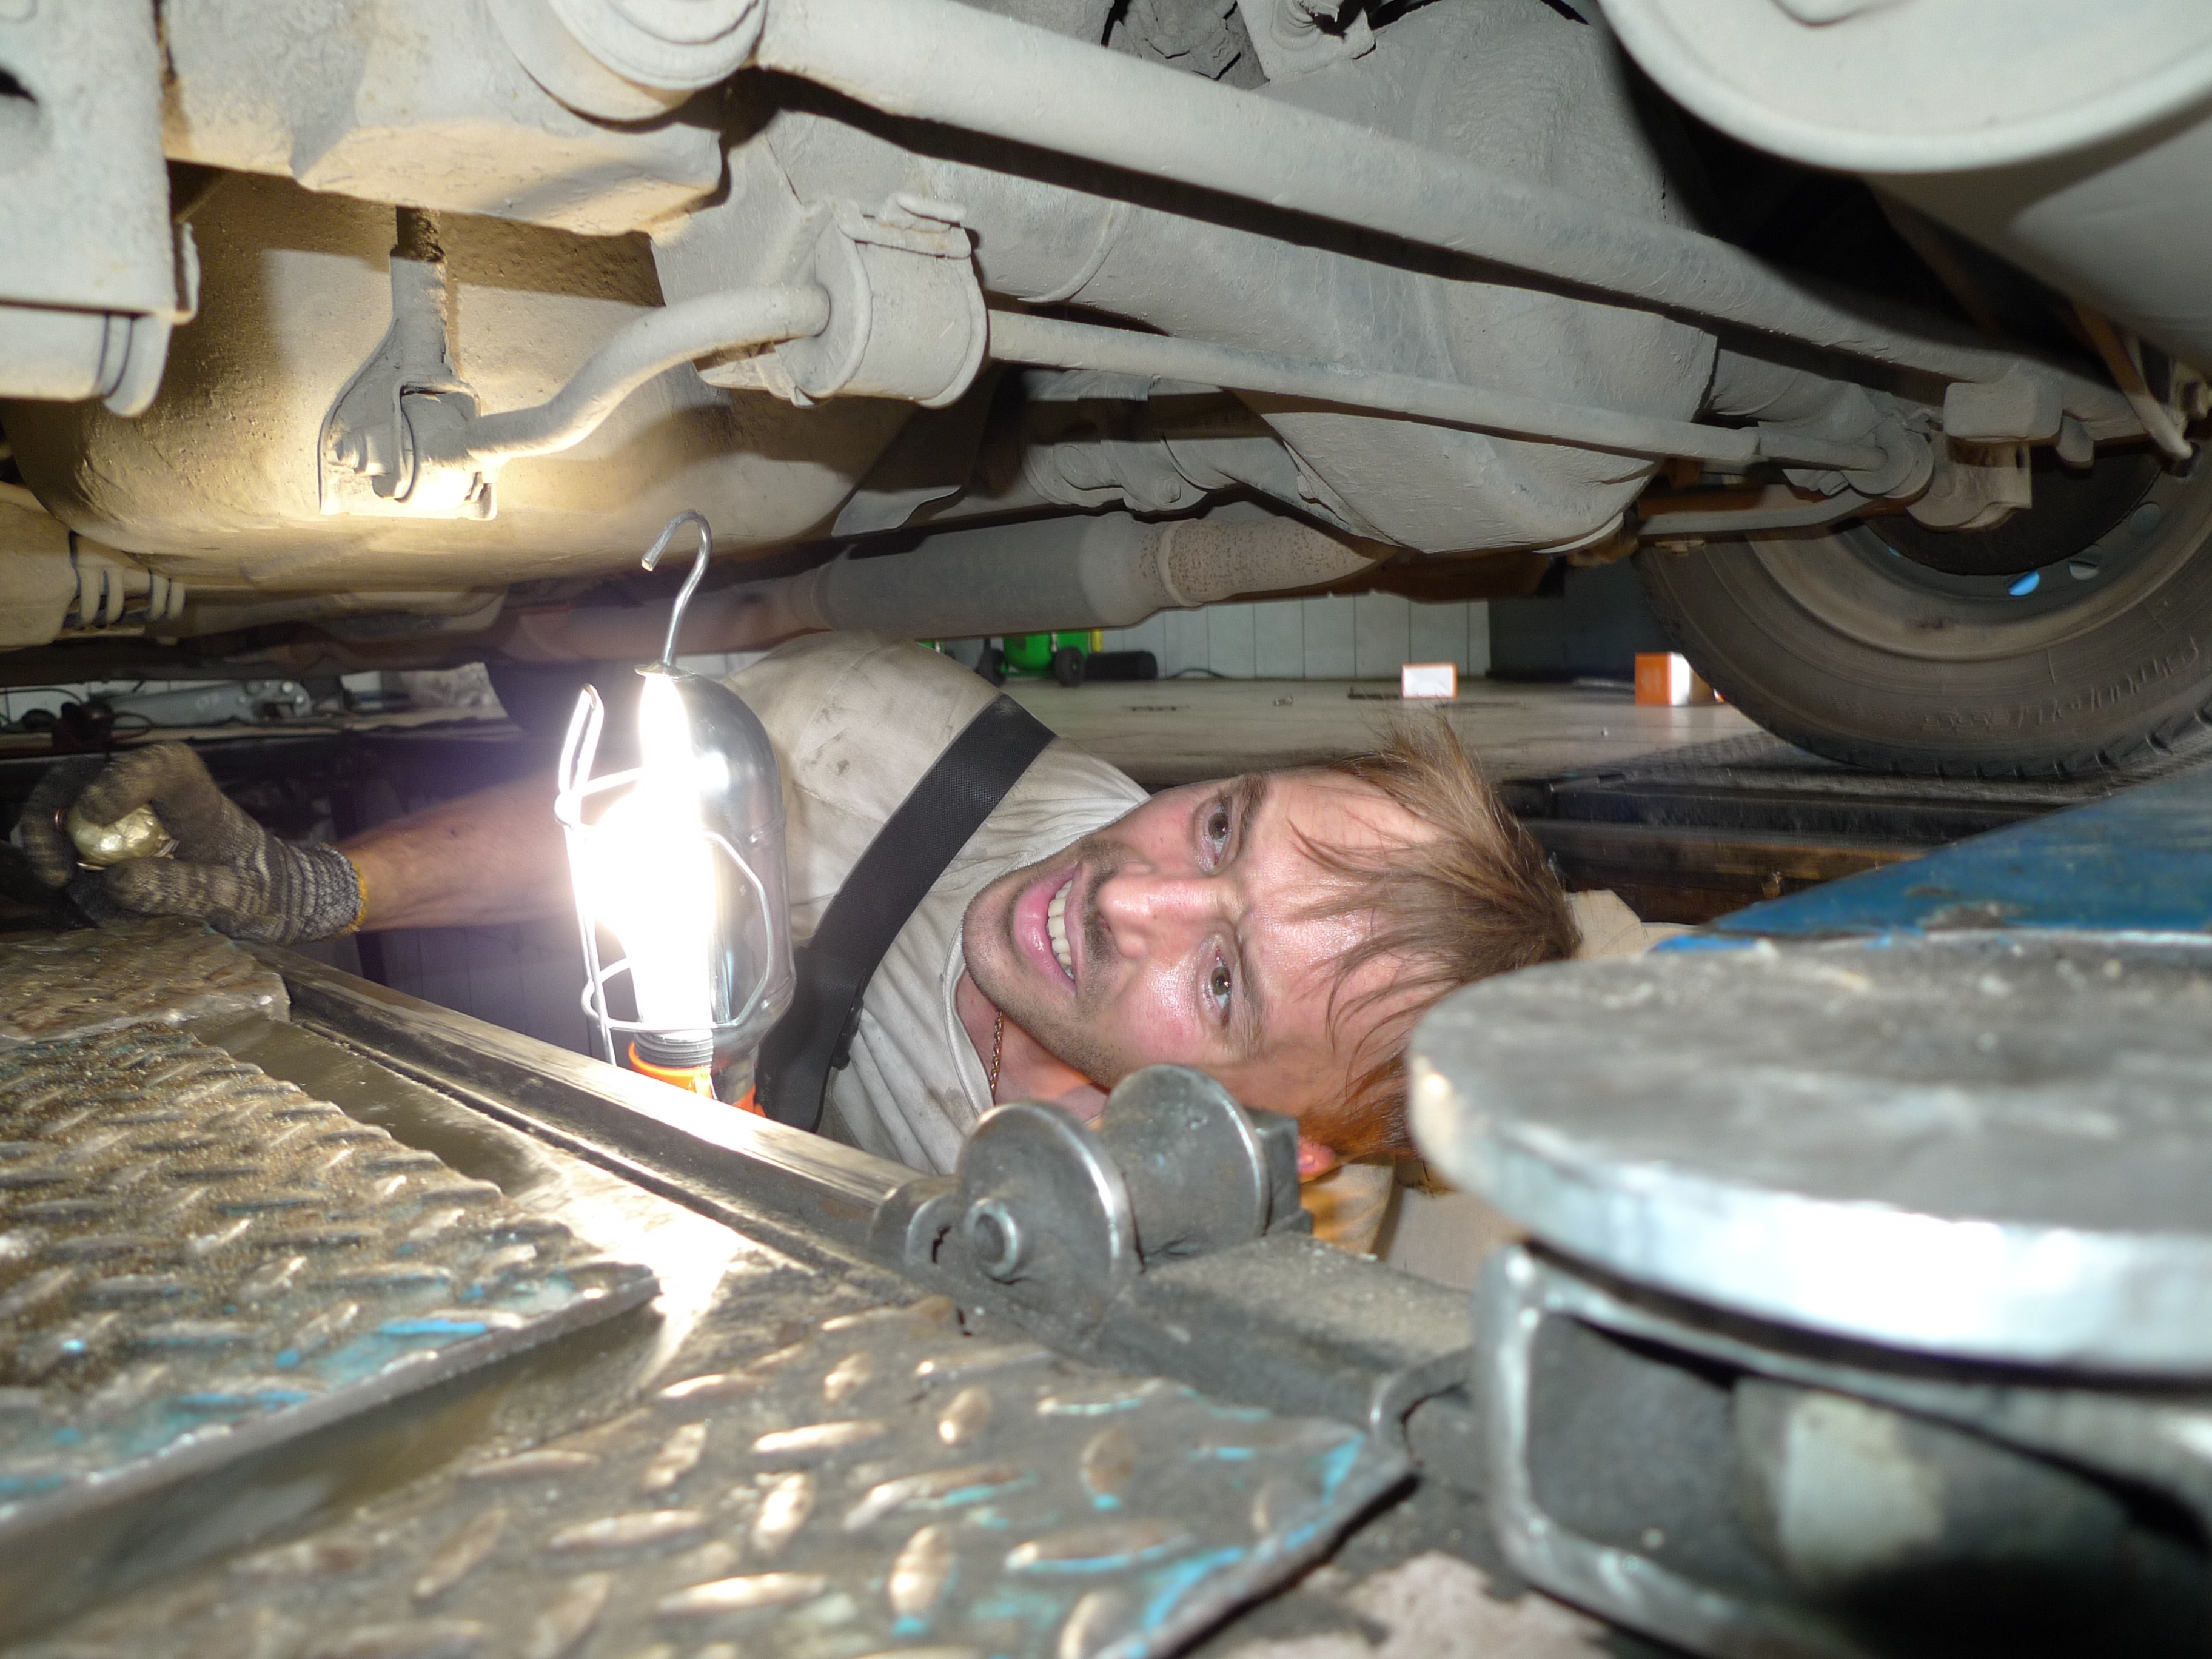
wheel, repair, vehicle, tire, bumper, engine, mechanic, auto part, auto mechanic, car service, automotive exterior, automotive tire